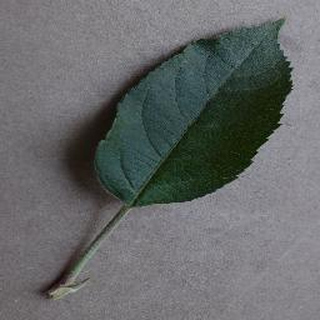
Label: healthy_apple